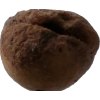
Label: peach